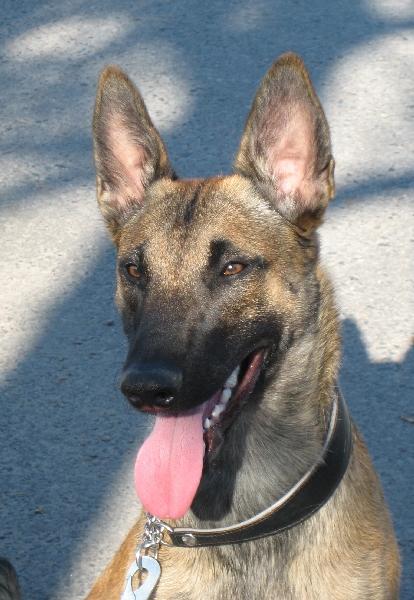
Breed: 233-n000071-malinois